Austria-Hungary

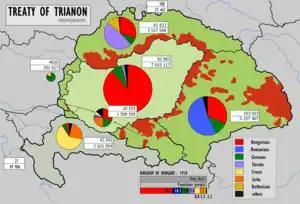
The Treaty of Trianon: Kingdom of Hungary lost 72% of its land and 3.3 million people of Hungarian ethnicity.

On the Eastern front, the war started out equally poorly. The government accepted the Polish proposal of establishing the Supreme National Committee as the Polish central authority within the empire, responsible for the formation of the Polish Legions, an auxiliary military formation within the Austro-Hungarian Army. The Austro-Hungarian Army was defeated at the Battle of Lemberg and the great fortress city of Przemyśl was besieged and fell in March 1915. The Gorlice–Tarnów Offensive started as a minor German offensive to relieve the pressure of the Russian numerical superiority on the Austro-Hungarians, but the cooperation of the Central Powers resulted in huge Russian losses and the total collapse of the Russian lines and their long retreat into Russia. The Russian Third Army disintegrated. In summer 1915, the Austro-Hungarian Army, under a unified command with the Germans, participated in the successful Gorlice–Tarnów Offensive. From June 1916, the Russians focused their attacks on the Austro-Hungarian Army in the Brusilov Offensive, recognizing the latter's numerical inferiority. By the end of September 1916, Austria–Hungary mobilized and concentrated new divisions, and the successful Russian advance was halted and slowly repelled; but the Austrian armies took heavy losses (about 1 million men) and never recovered. Nevertheless, the huge losses in men and materiel inflicted on the Russians during the offensive contributed greatly to the Russian Revolution of 1917 and caused an economic crash in the Russian Empire.